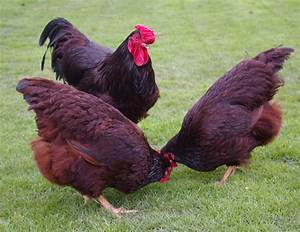
Label: gallina